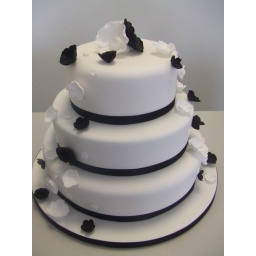
wedding cake for the weekend in black and white by Ash